Oswestry

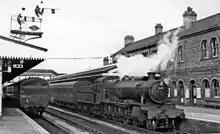
Down stopping train at Oswestry in 1960

Christ Church was opened by the Congregational Church in October 1972, but now shared by the United Reformed Church and the Presbyterian Church of Wales, was the home church of the composer Walford Davies, who sang in the choir. There is a Welsh-speaking church, the Church, and the Holy Anglican Church, a Western Rite Anglican establishment. Coney Green has a Jehovah's Witness Kingdom Hall. The Religious Society of Friends also holds meetings in Oswestry. The Grade II* star Hermon Chapel, by chapel architect Thomas Thomas, was a Welsh-speaking Congregational church and is now an arts and community centre.